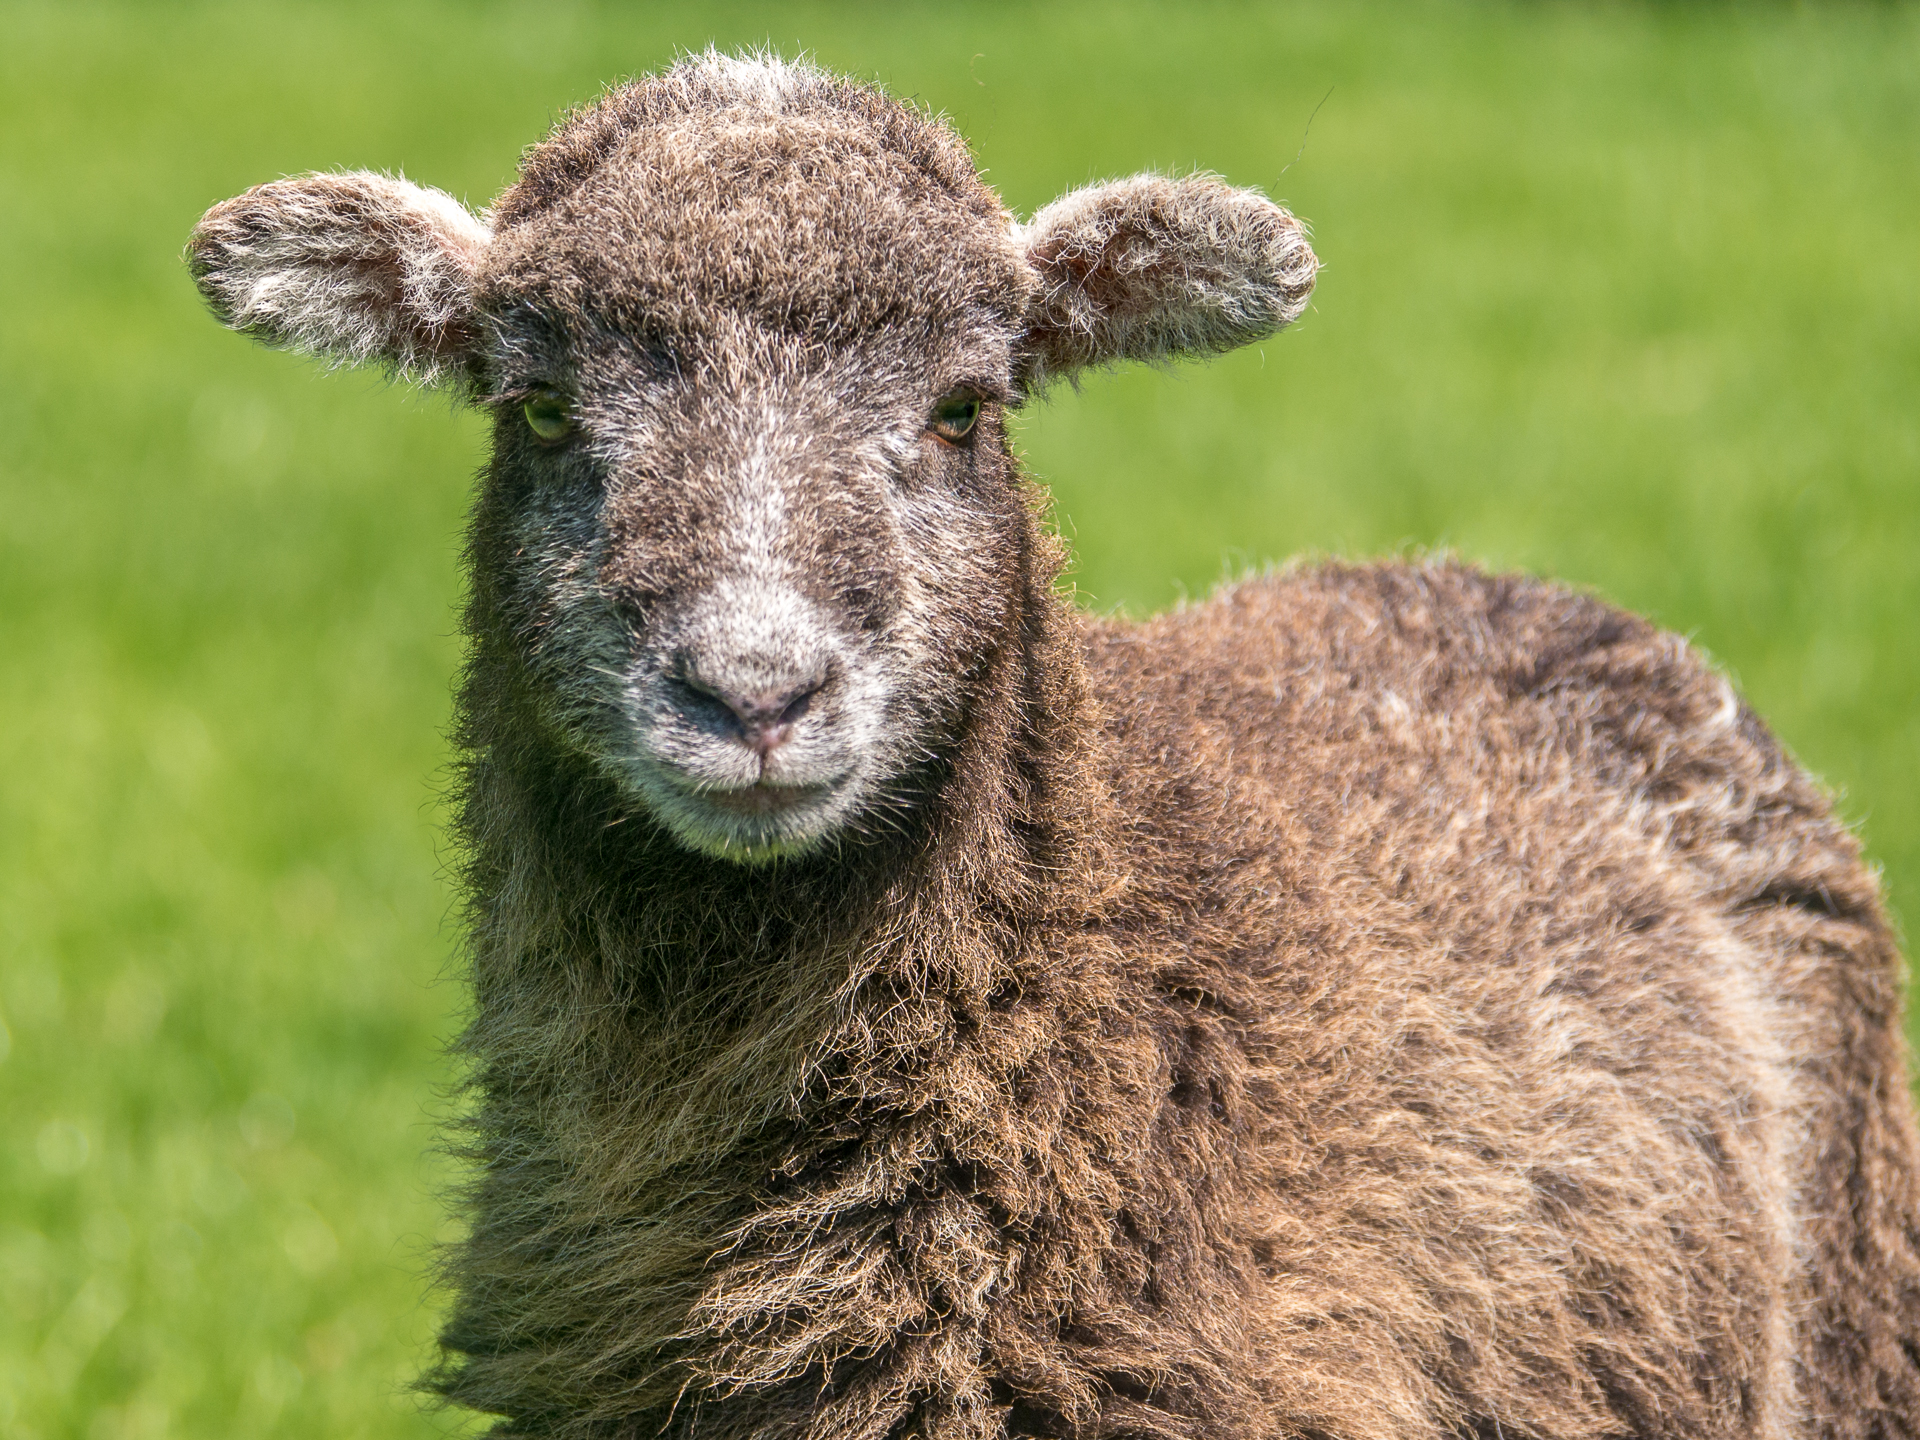
grass, wildlife, pasture, grazing, sheep, mammal, fauna, lamb, england, 2014, vertebrate, sheeps, panasoniclumixg5, sussex, herdwick, panasonic100300mm, cow goat family